Kitano Tenjin Engi Emaki

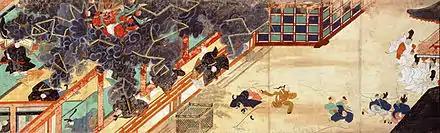
The vengeful ghost of after his death, painted as a god of thunder

The narrates the life and death of (845–903), as well as his deification as and the foundation in his honour of the temple in Kyōto, an important Shinto shrine. In its original version, it consists of eight scrolls high and to long, although the end is unfinished. The first portion of the text in the original version includes a claim that it was painted in about 1219; that version is commonly referred to as the (or ) version, 1219 having been the first year of the era. The majority of studies of the work focus on the version, which is recognised as a National Treasure of Japan.